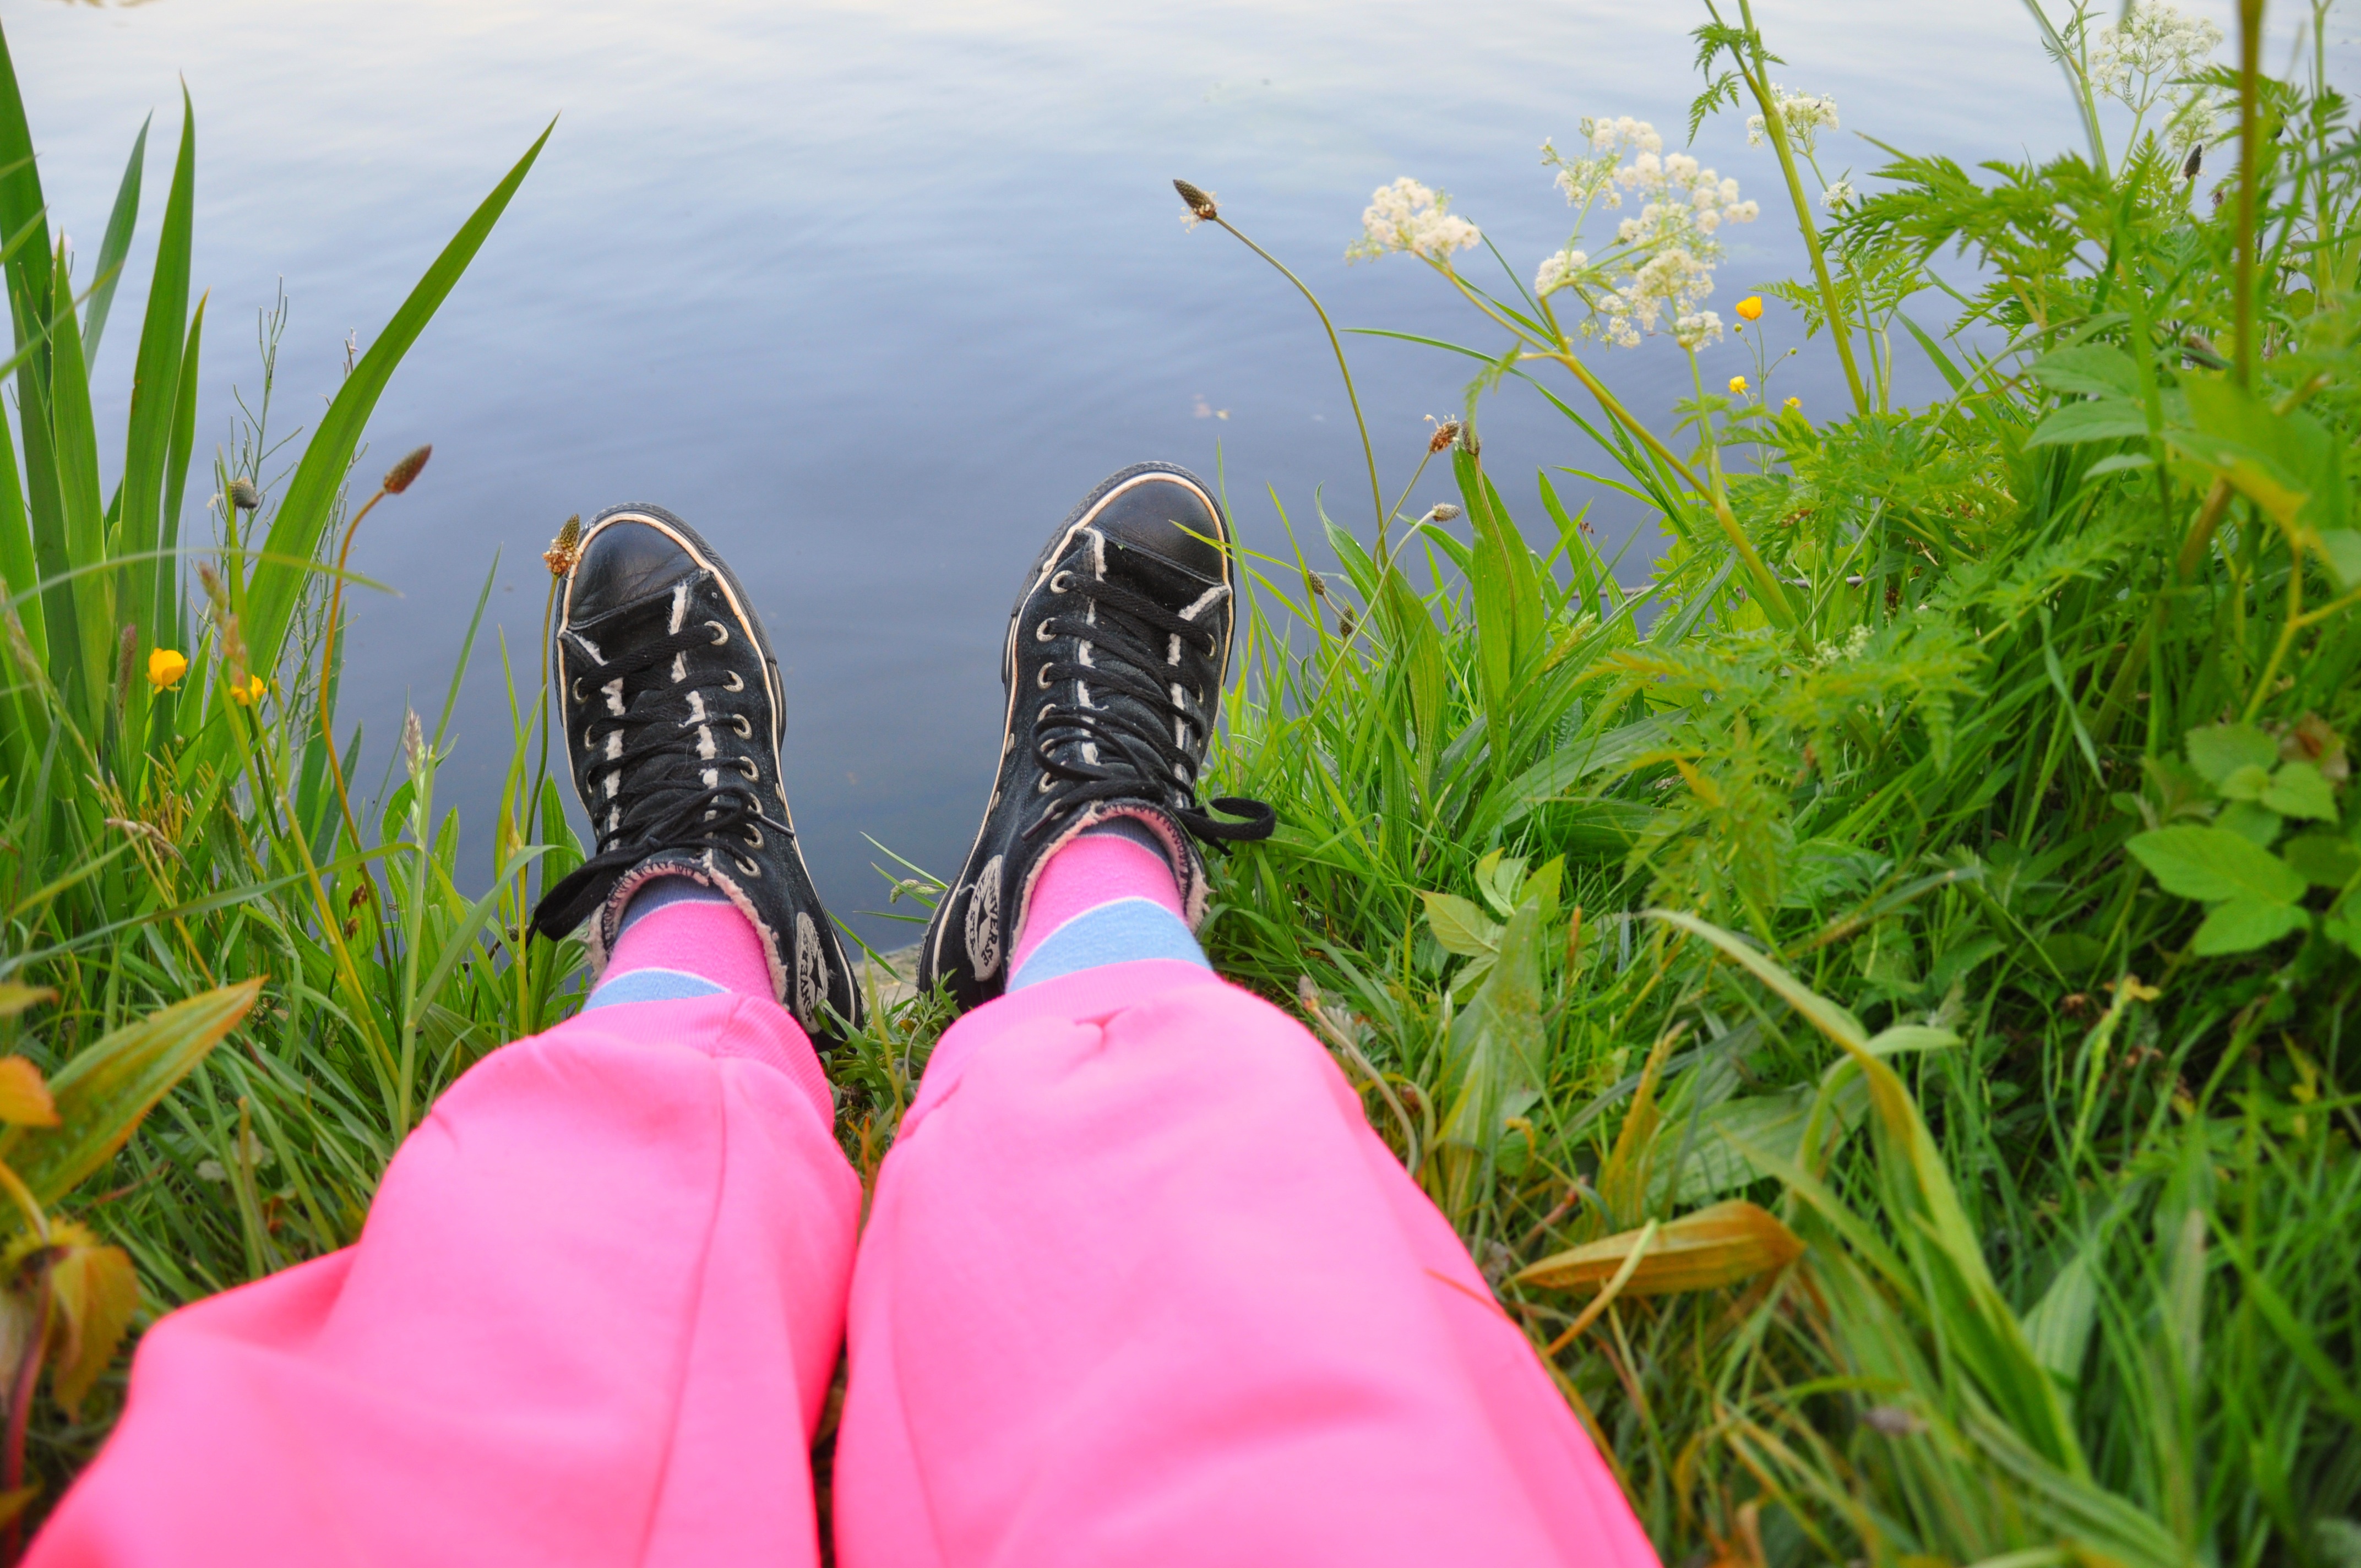
water, grass, outdoor, shoe, people, woman, lawn, meadow, flower, female, leg, sneaker, green, foot, fashion, blue, black, pink, relaxing, pants, footwear, body, water's edge, workout pants